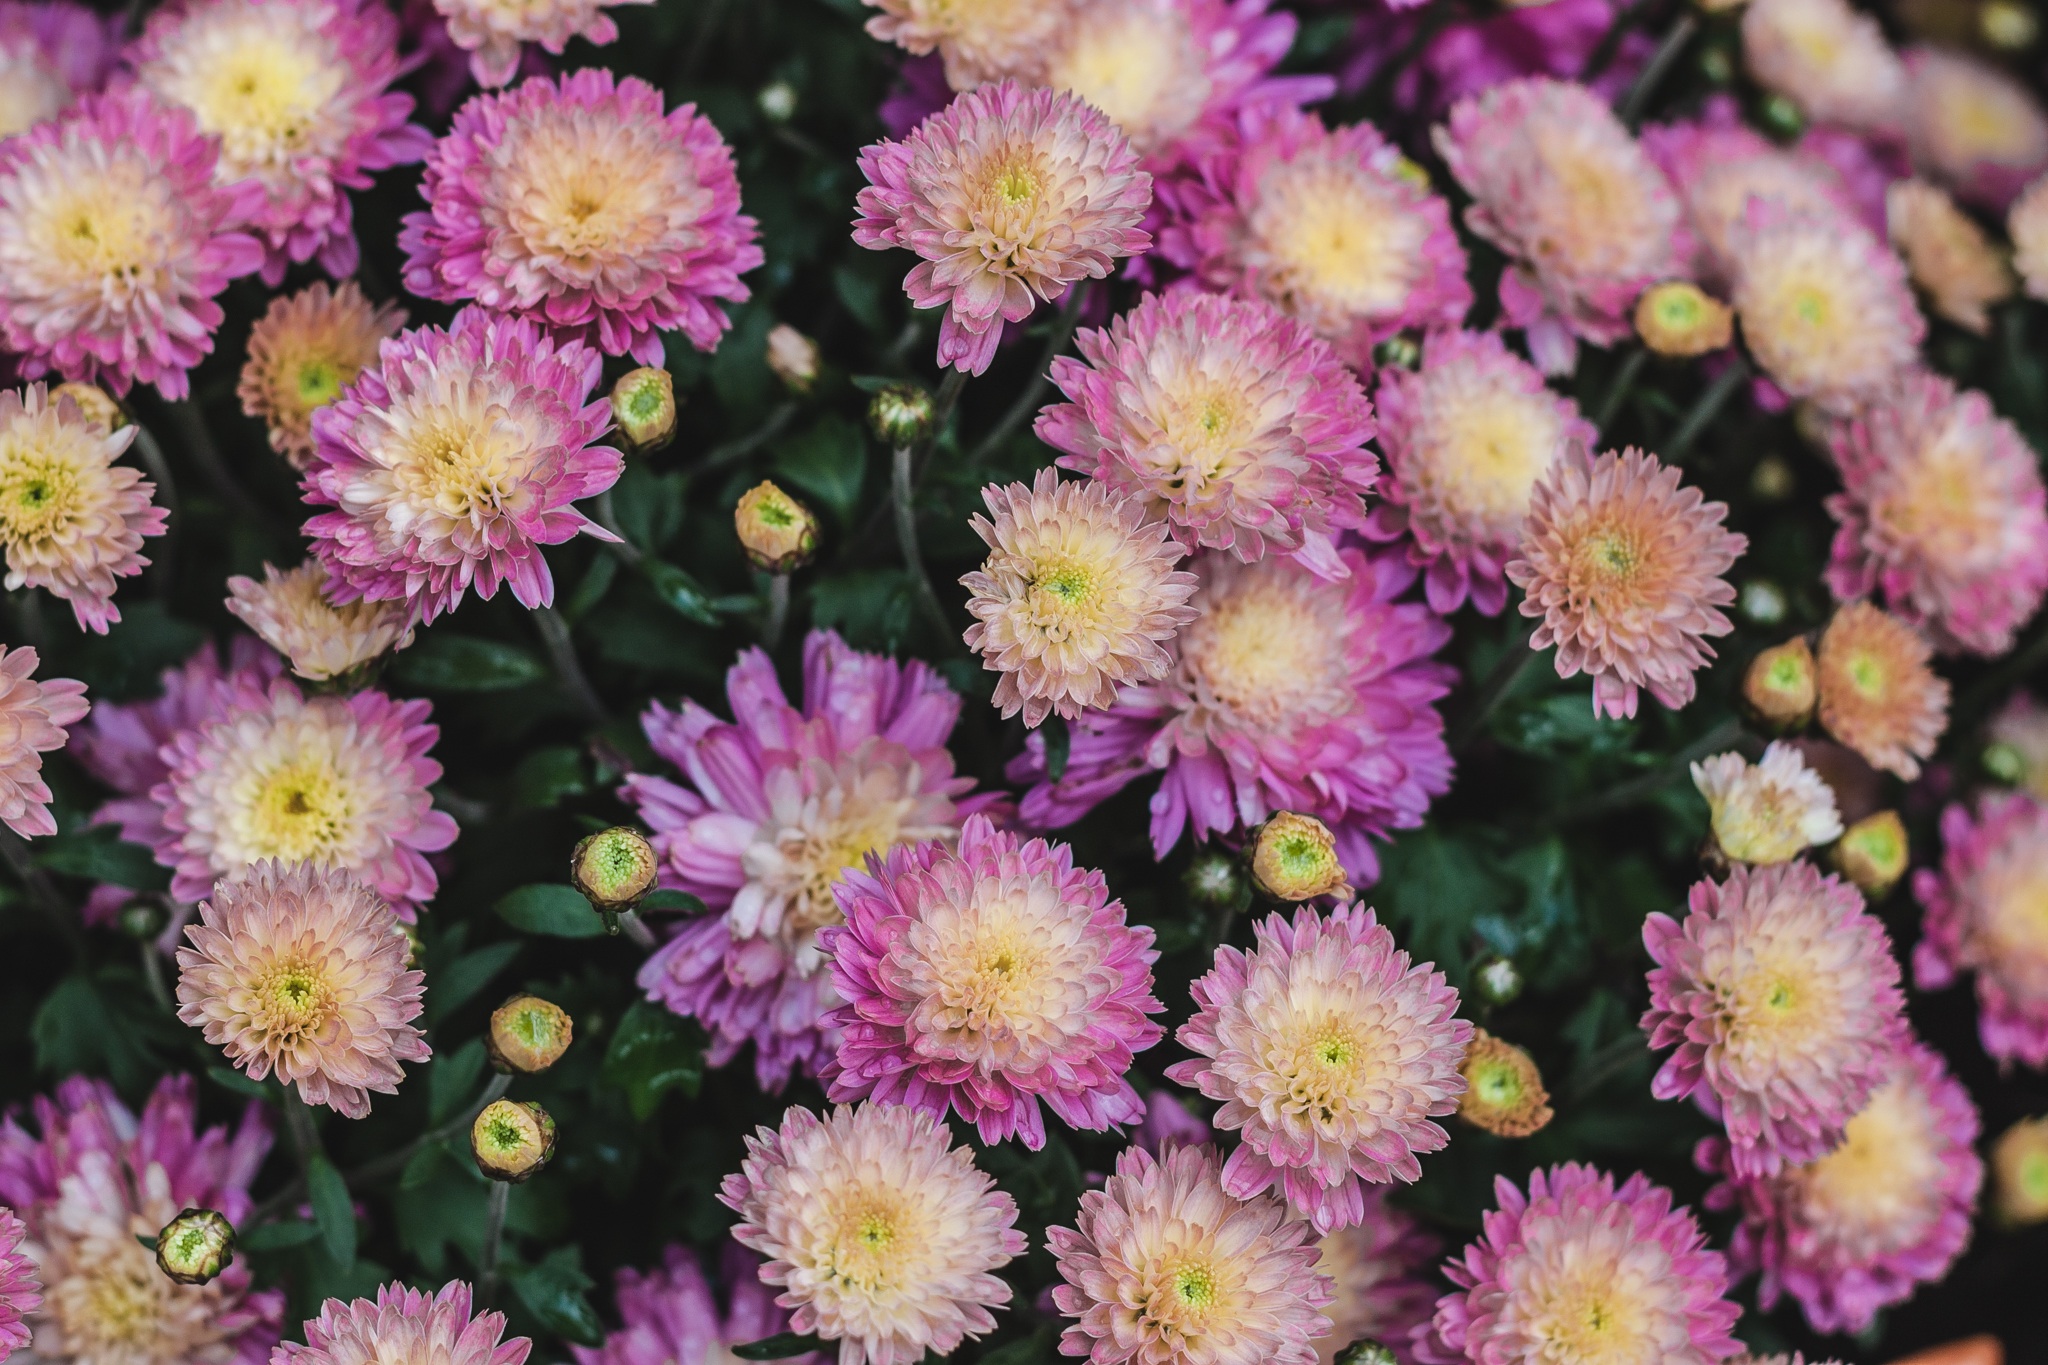
plant, flower, petal, bouquet, flora, florist, gardening, aster, floristry, flowering plant, daisy family, asterales, annual plant, land plant, chrysanths, ice plant family, dorotheanthus bellidiformis